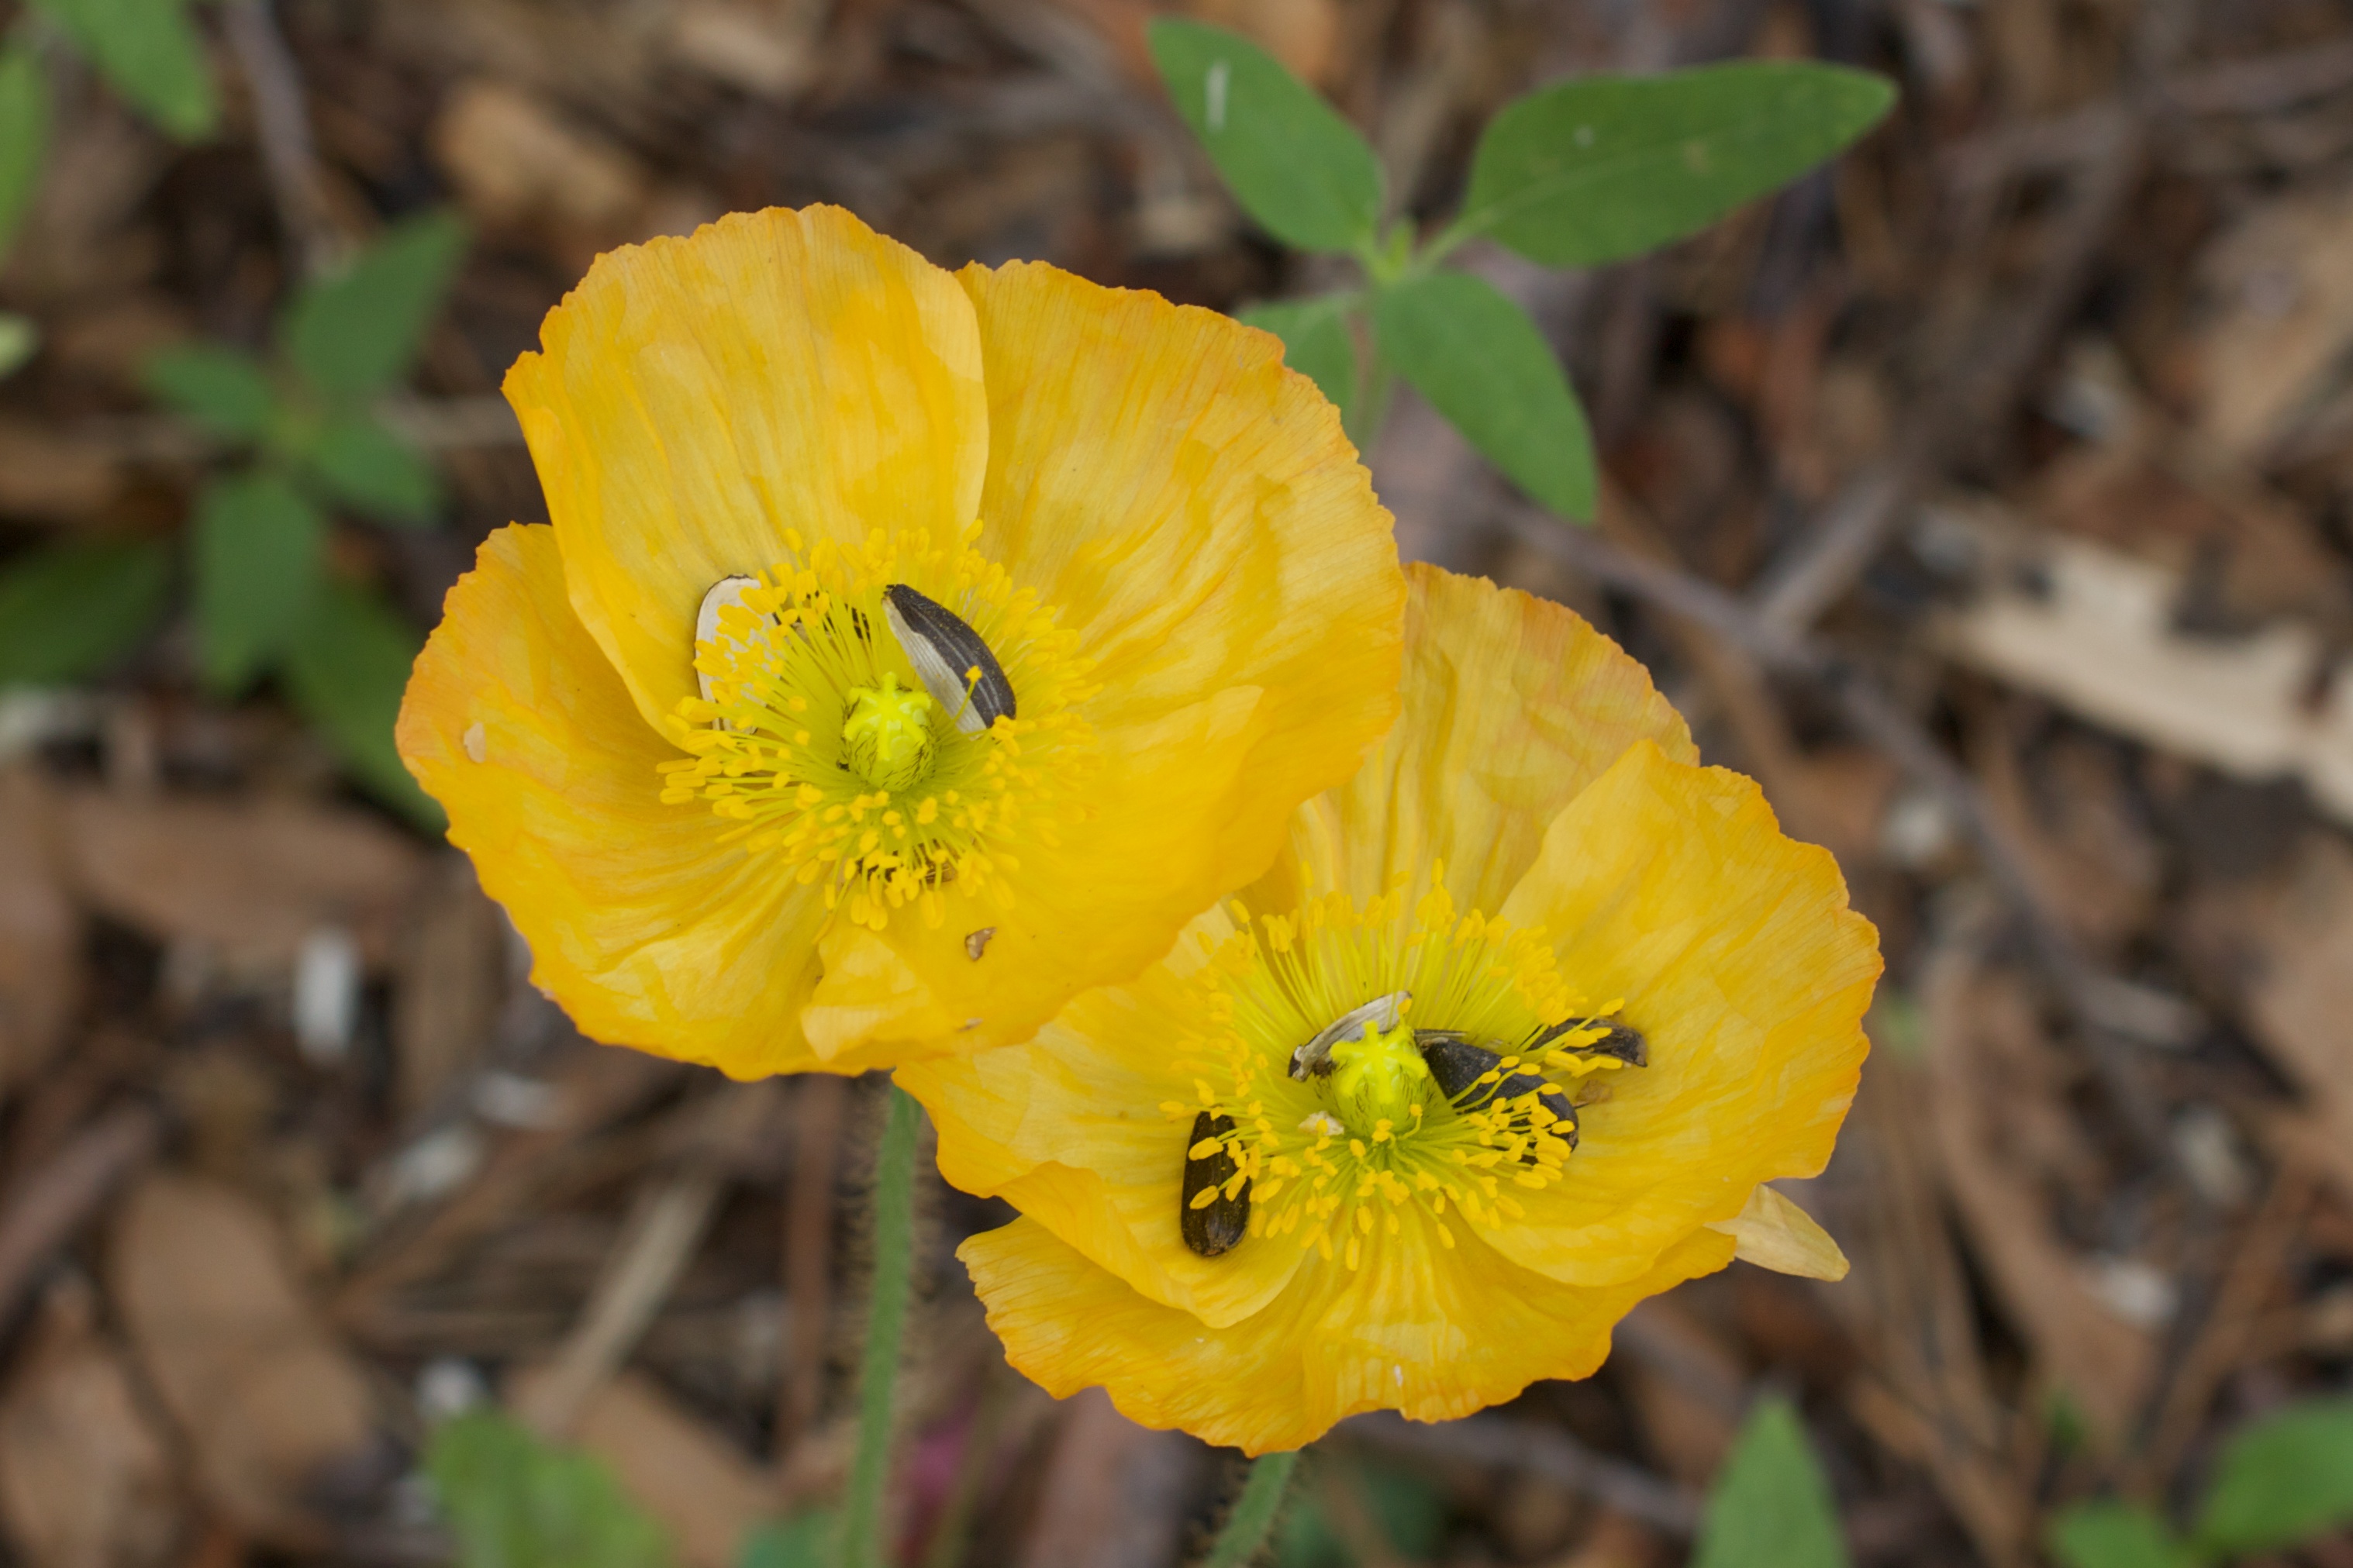
plant, flower, produce, botany, yellow, flora, wildflower, evening primrose, daylily, macro photography, flowering plant, land plant, large flowered evening primrose, calochortus